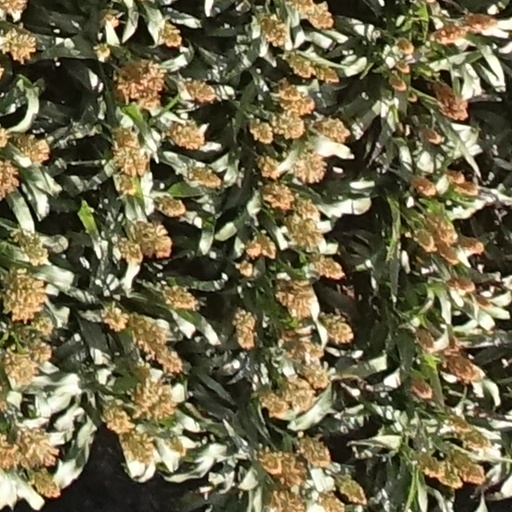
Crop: sorghum